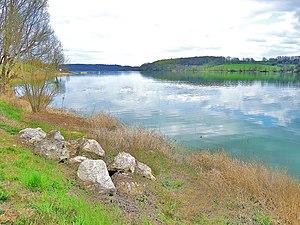
Lac de la Liez
Peigney est une commune française située dans le département de la Haute-Marne, en région Grand Est.